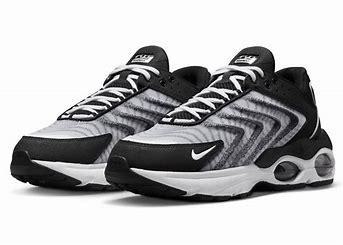
Brand: Nike
Model: Air Max TW